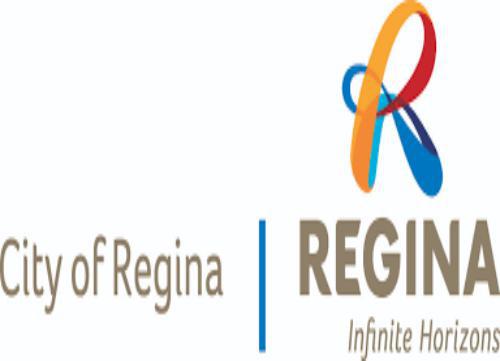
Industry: Clothes